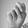
ASL letter: N